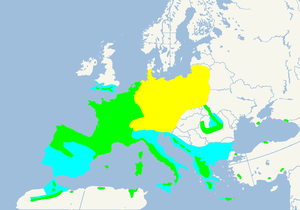
Le Roitelet triple-bandeau est une des plus petites espèces d'oiseaux d'Europe de la famille des passériforme. Cette espèce niche dans la plupart des forêts tempérées de l'Europe au nord-ouest de l'Afrique. Elle est partiellement migratrice et leur zone d'hivernage se situe de l'Europe centrale au sud et à l'ouest de leur aire de reproduction. Si les populations des Îles Baléares et de l'Afrique du nord sont habituellement reconnues comme une sous-espèce différente, la population de Madère est en revanche dorénavant considérée comme une espèce en tant que telle sous le nom de Regulus madeirensis. Ce roitelet est constamment en mouvement et oscille souvent à la recherche d'insectes à manger. En hiver, il forme souvent des nuées importantes avec des mésanges. Il semble légèrement en déclin, mais il n'est pas considéré comme menacé du fait de sa toujours bonne implantation dans sa vaste zone de répartition, d'autant que l'espèce a connu une expansion au cours du siècle dernier.